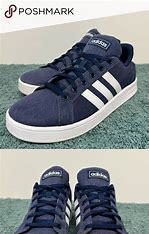
Brand: adidas
Model: neo Adidas NEO Grand Court